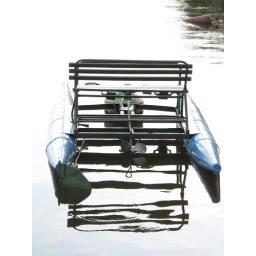
water bike in my hometown